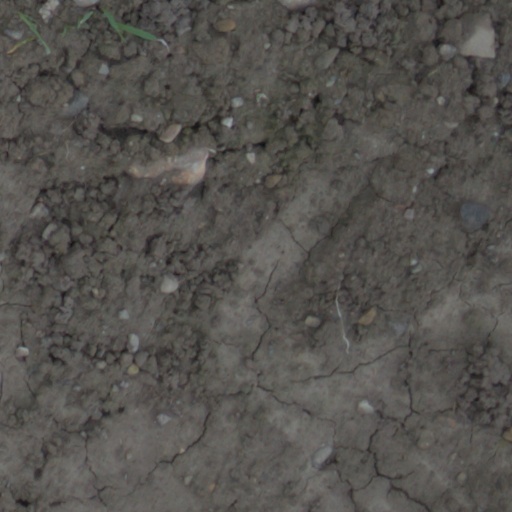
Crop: wheat